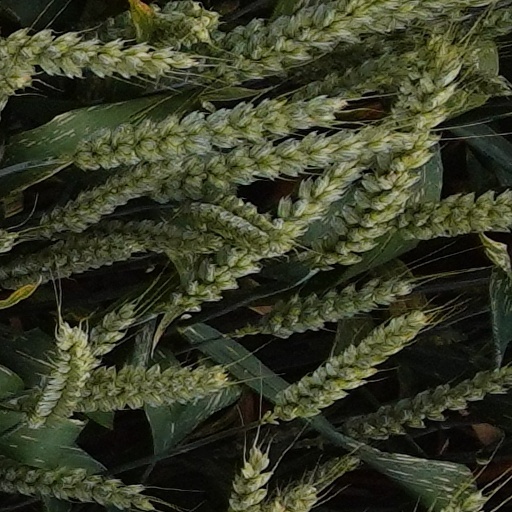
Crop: wheat